Swiss Air Force

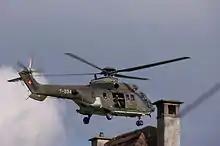
Cougar AS532 T 334

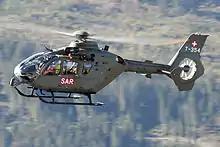
T-354 Eurocopter EC635

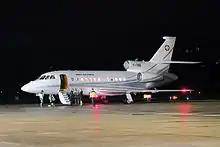
T-785 VIP flight

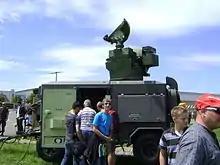
GBAD Oerlikon Skyguard

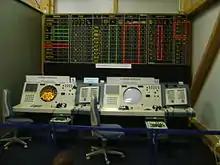
FLORIDA workspace at Dübendorf

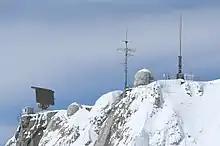
FLORAKO radar at Mount Pilatus

During the past 35 years, Swiss military and civil airspace control depended on the FLORIDA (FLugsicherungs Operations Radar IDentifikation Alarm – Flight Ops, Radar Identifying, and Alerting) air defense system.